SSM (band)

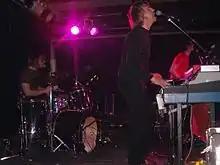
SSM playing live, Europe 2007

SSM are an American garage punk band from Detroit, Michigan, United States, who are signed to Alive Records and feature members of The Hentchmen, The Sights, and The Cyril Lords.